Amélie-Julie Candeille

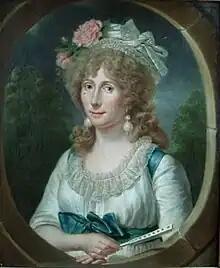
Portrait by A. Labille-Guiard (1791)

Amélie-Julie Candeille (night of 30/31 July 1767, parish of Saint-Sulpice, Paris – 4 February 1834, Paris) was a French composer, librettist, writer, singer, actress, comedian, and instrumentalist.